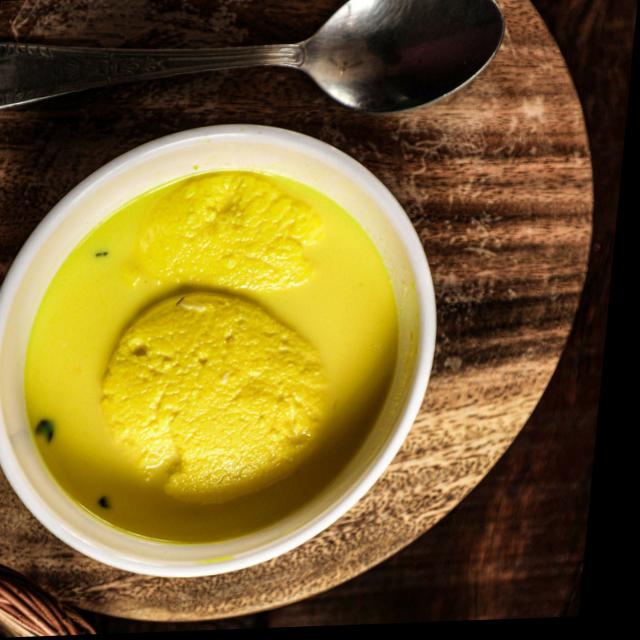
Dish: ras_malai